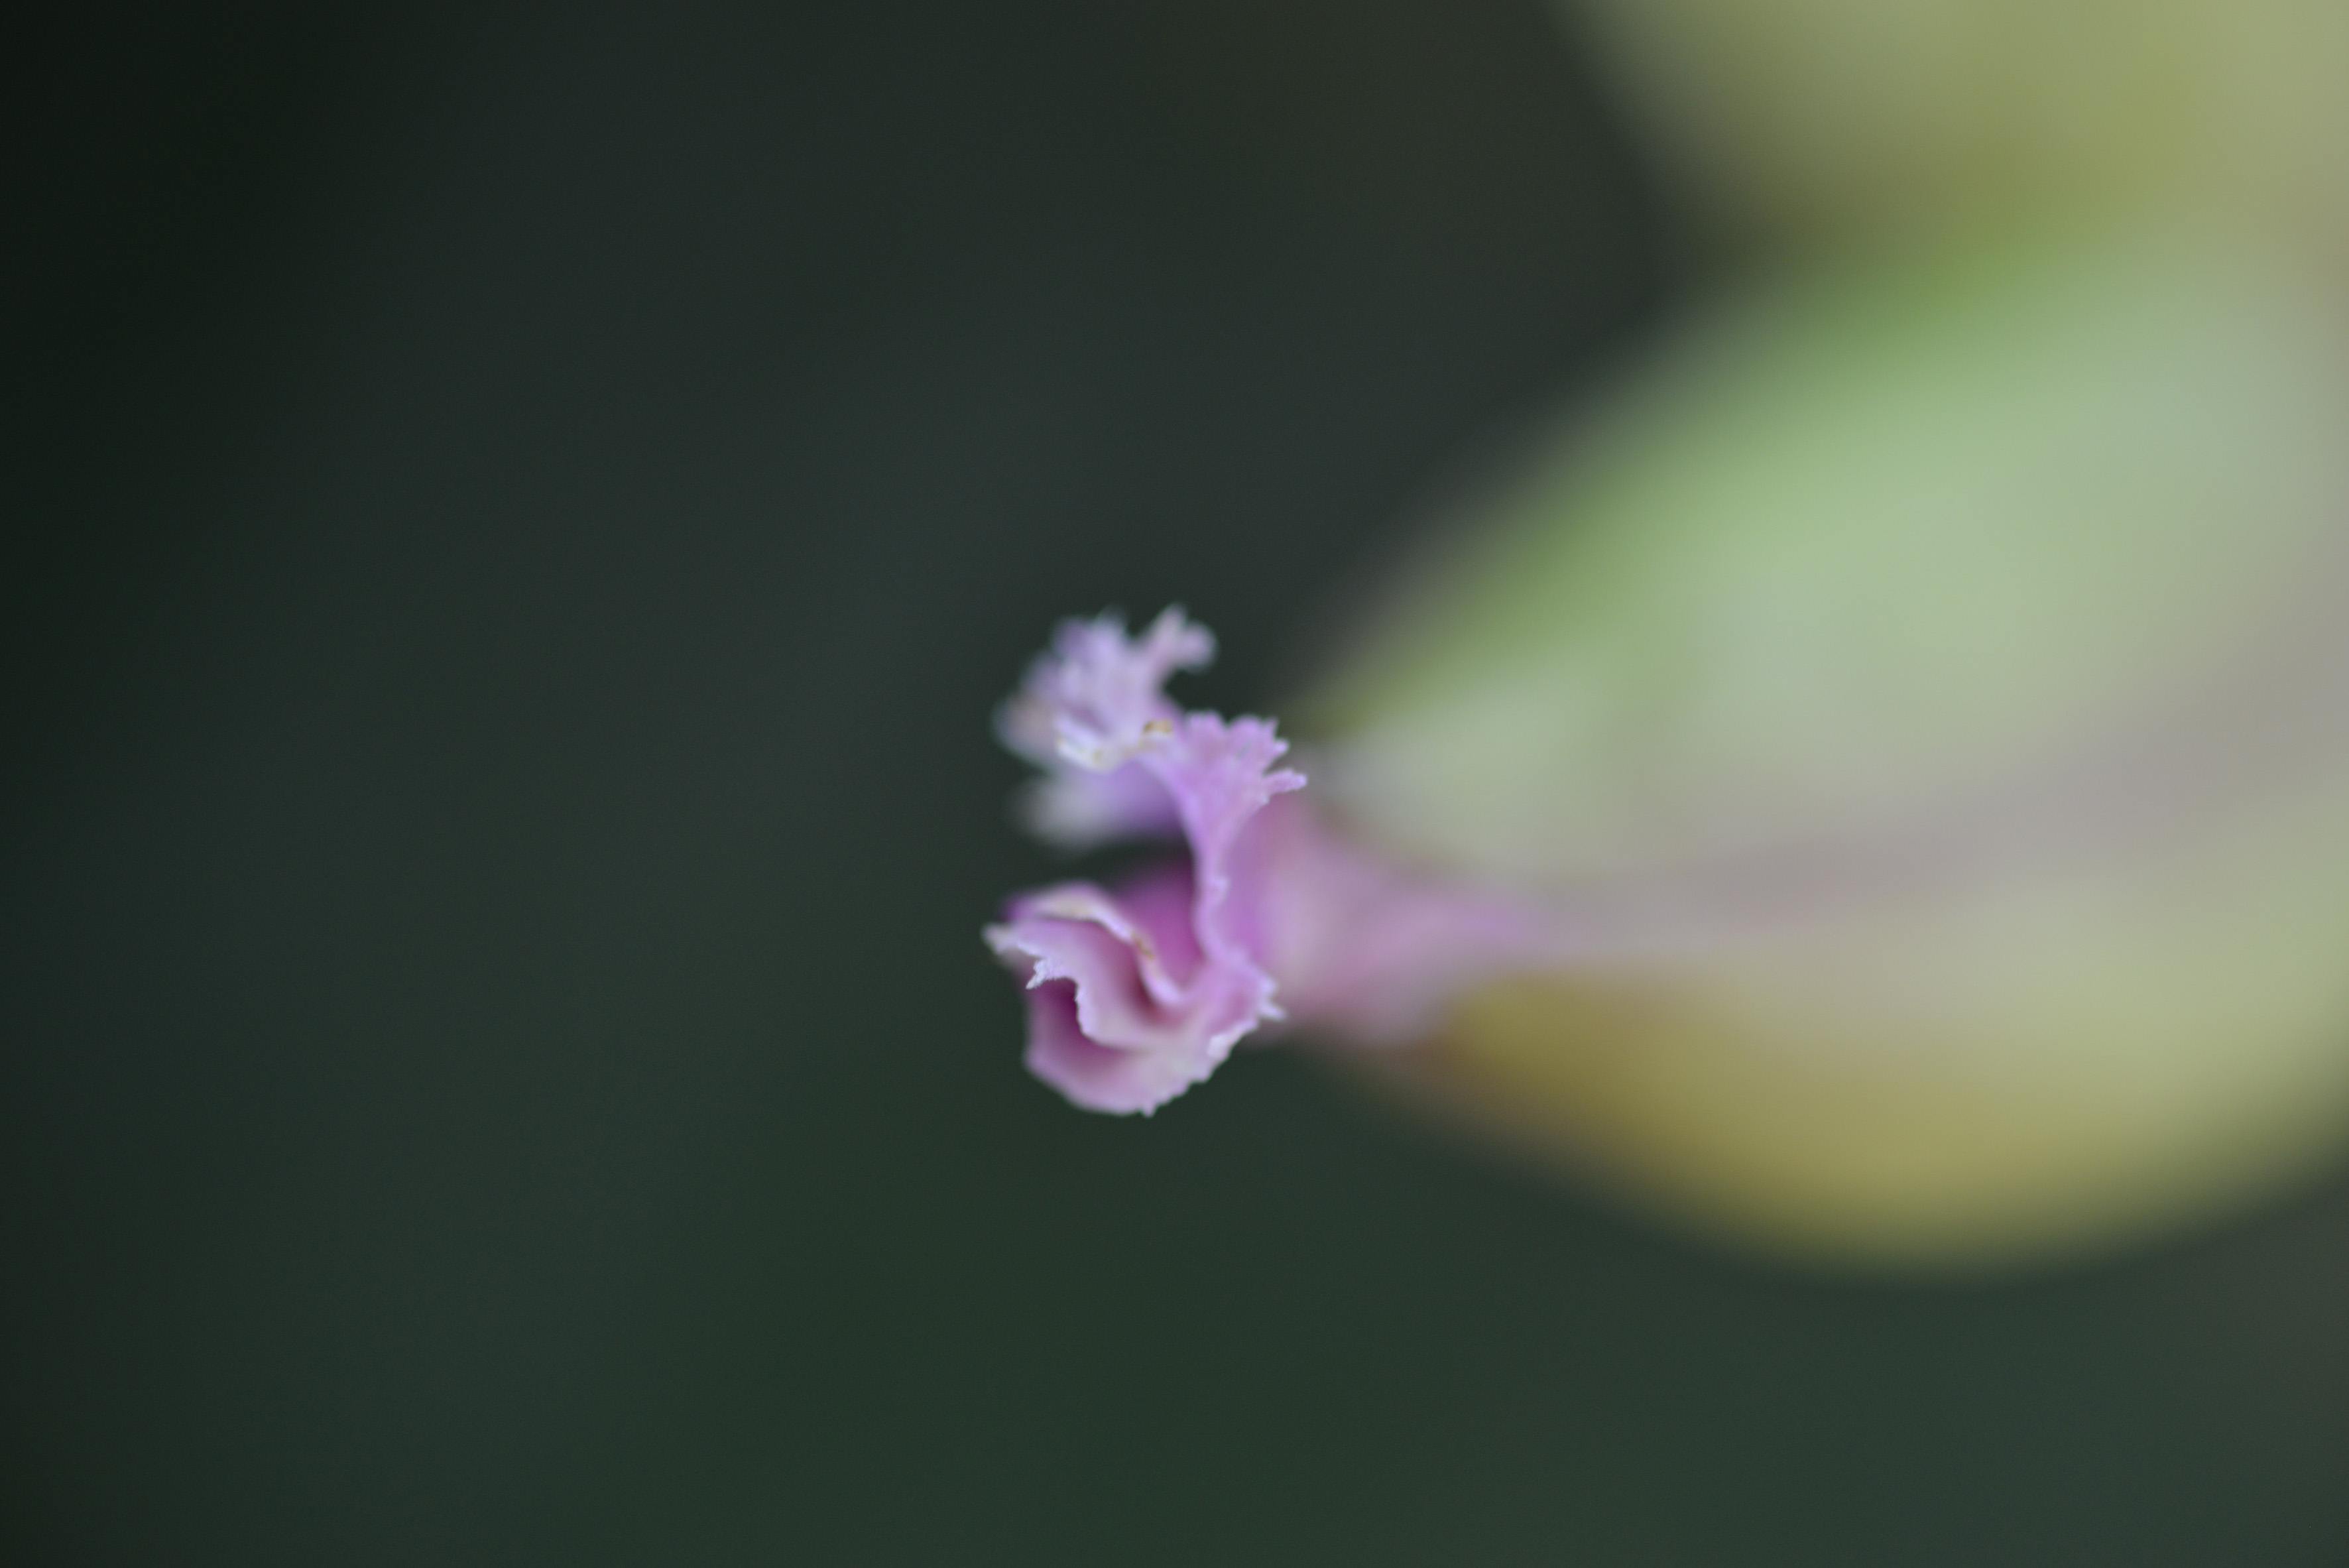
flower, pink, nature, flora, macro photography, close up, photography, petal, plant, blossom, plant stem, computer wallpaper, spring